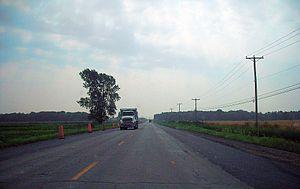
Vue sur la route 341, dans la ville de l'Épiphanie (région de Lanaudière), Québec, Canada.
La route 341 est une route régionale québécoise située sur la rive nord du fleuve Saint-Laurent. Elle dessert la région administrative de Lanaudière.